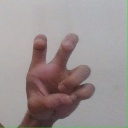
अक्षर: छ